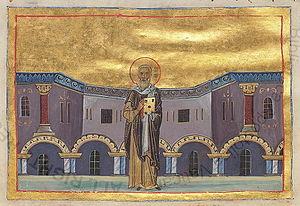
Amphiloque d'Iconium était évêque d'Iconium en Cappadoce, au IVᵉ siècle. C'est un représentant de l'école théologique cappadocienne qui a conduit aux formulations dogmatiques trinitaires du premier concile de Constantinople.